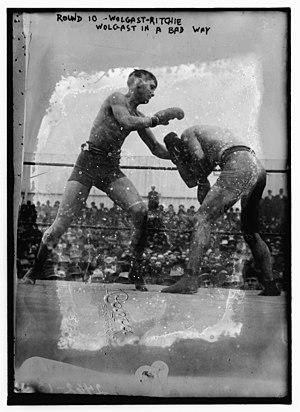
Ad Wolgast est un boxeur américain né le 8 février 1888 à Cadillac, Michigan, et mort le 14 avril 1955 à Camarillo, Californie.